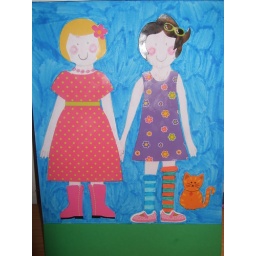
best friends picture. the girl in the pink party dress is cute!